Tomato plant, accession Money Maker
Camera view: tilt-top (135 deg); turntable rotation: 150 degrees
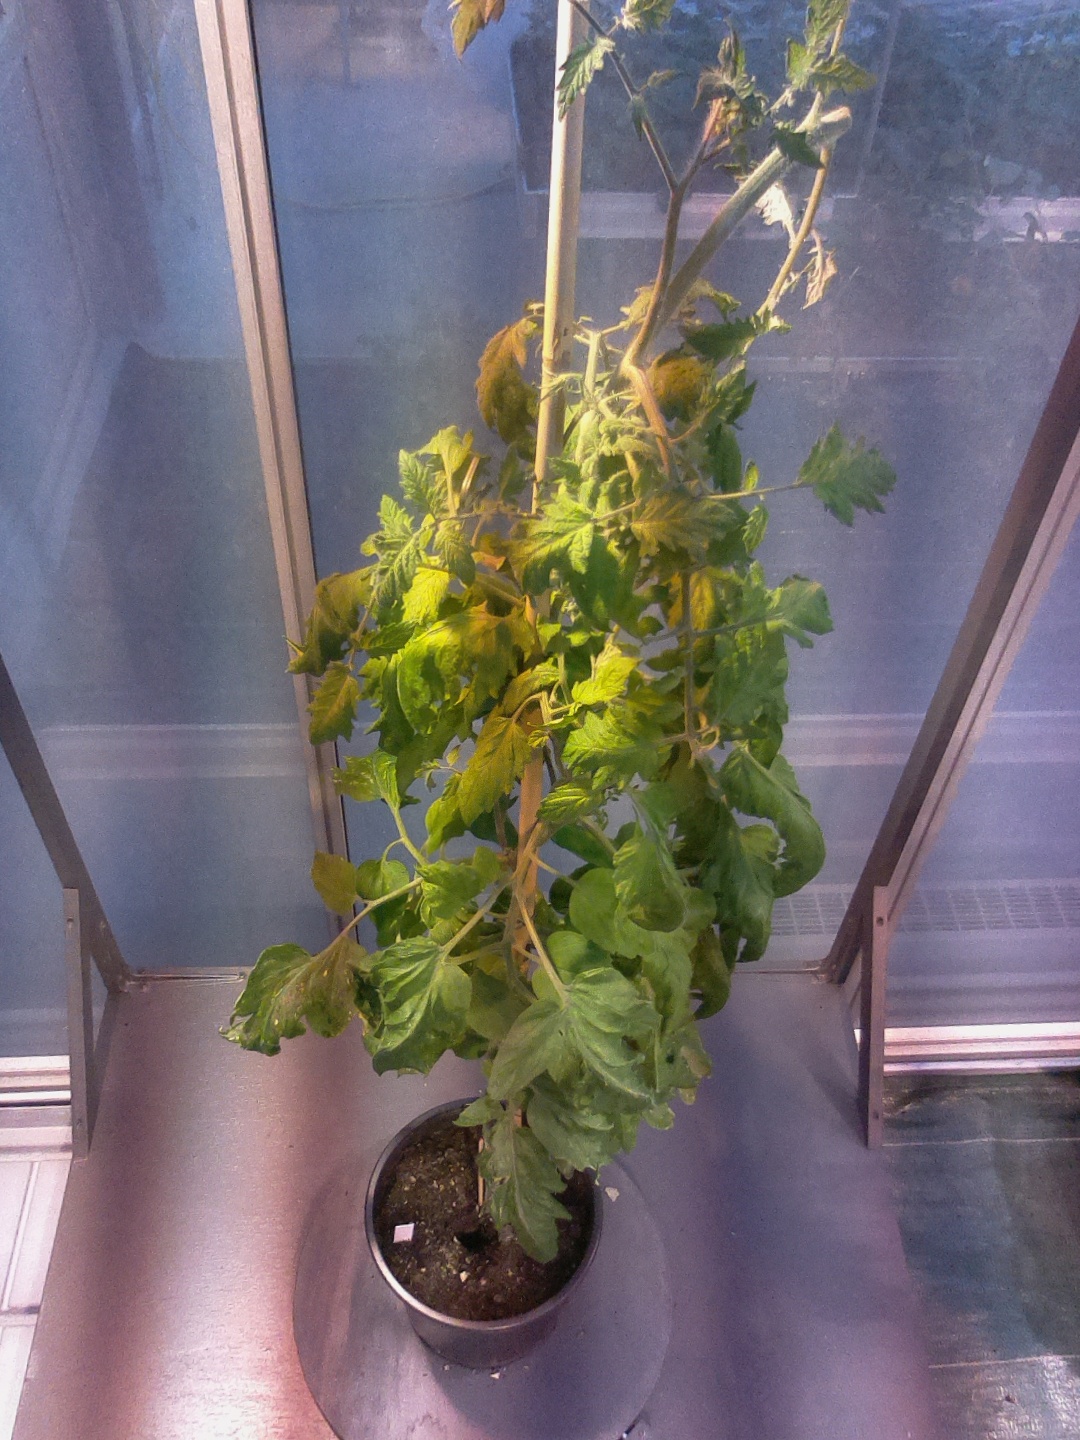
BBCH growth stage 74: 40%-50% of final fruit size